Gwalior campaign

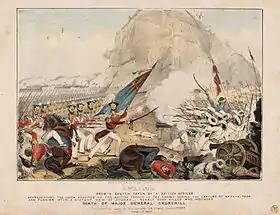
Death of Major-General Churchill at the battle of Maharajpore.

The Gwalior campaign was fought between the British and Scindia forces in Gwalior in India, December 1843.